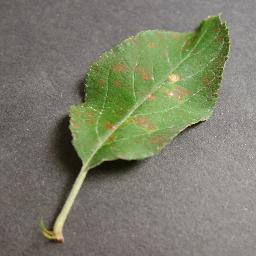
Label: Apple___Cedar_apple_rust